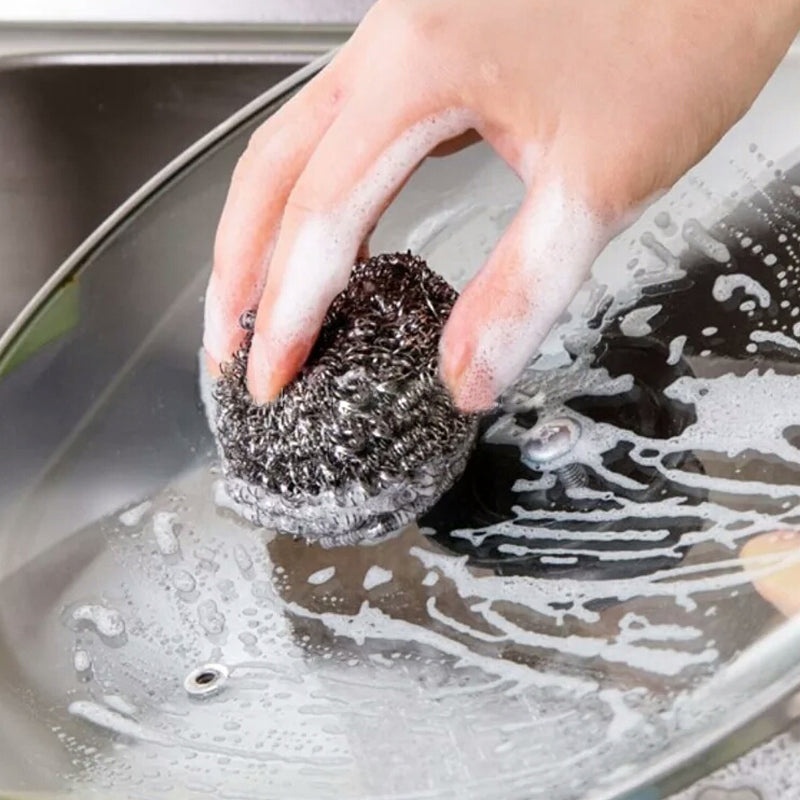
Round Shape Stainless Steel Scrubber (Pack of 6)
? Stainless Steel Kitchen Scrubber ? 100% brand new and high quality Metal steel ball, sanitary and durable, with strong cleaning power, strong anti-stain quick and effective, high quality steel wire, do not rust, do not chip, save your time cleaning the kitchen, every home kitchen essential. ? Features ? For Extra Clean For Extra Shining High Quality Gentle On hand Clean Better ? Product Specification ? Material: Stainless Steel Usage/Application : Cleaning Utensils Packing : Packet Weight: 12 gm ? Package Contents : 6-pieces Scrub Pad
Brand: TrueMart Store
Category: Home & Garden > Household Supplies > Household Cleaning Supplies > Scrub Brushes